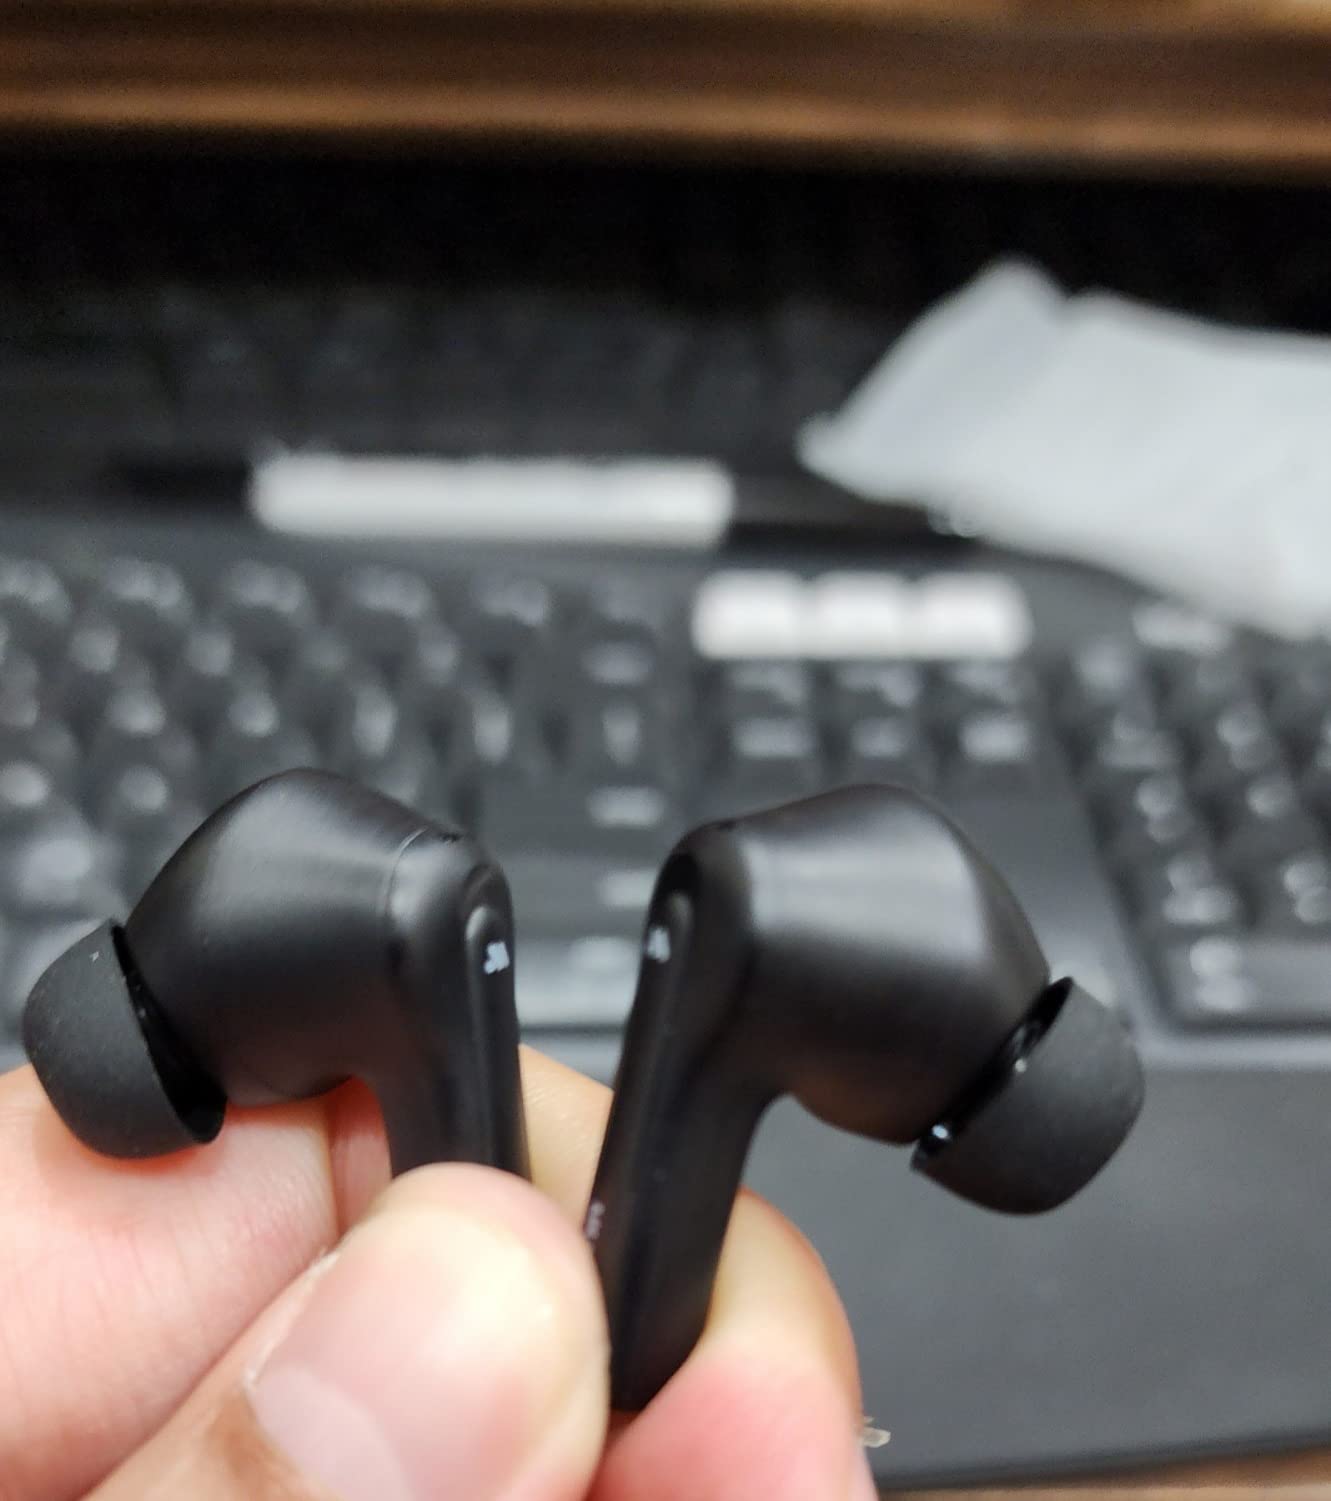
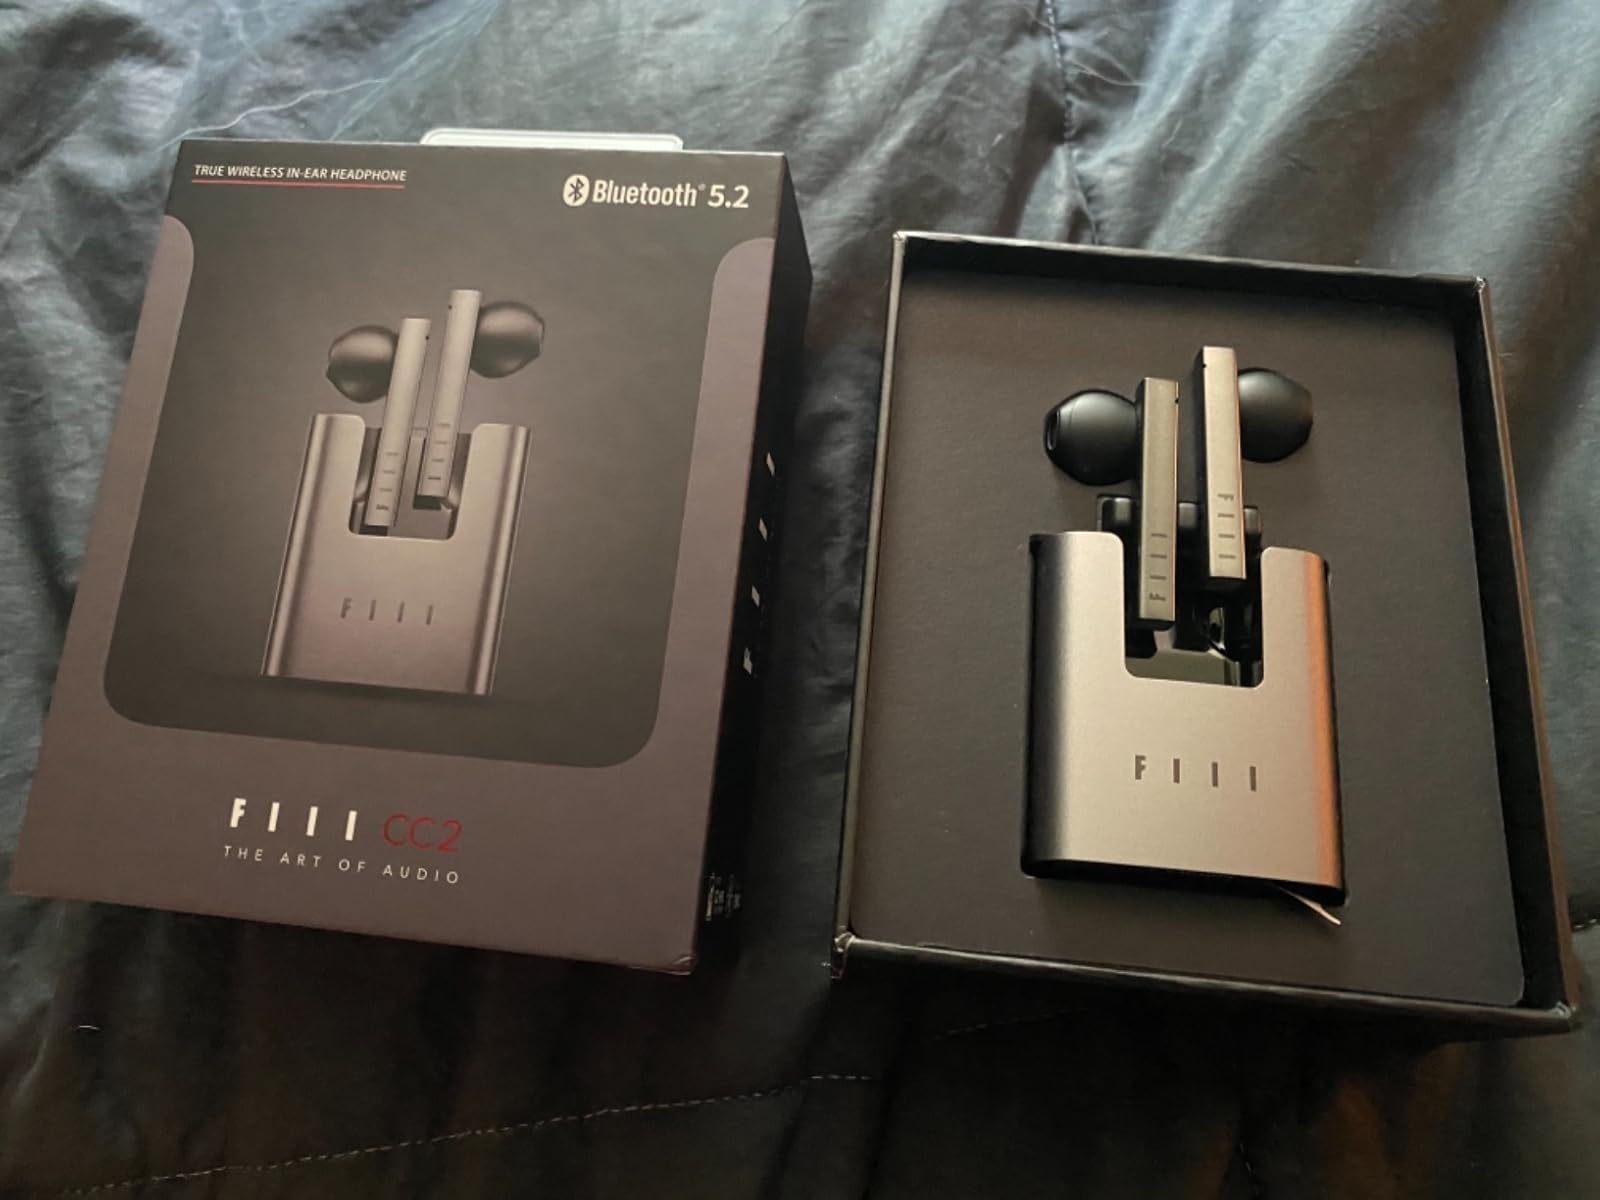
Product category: earbuds
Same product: no